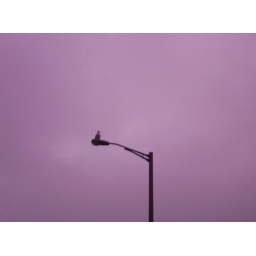
the sky really was this periwinkle/lavendar shade...macabre, but my mother was buried in a dress that matched this sky...